Miriam Vale

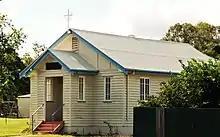
St Peter Chanel Catholic Church, 2022

Gureng Gureng (also known as Gooreng Gooreng, Goreng Goreng, Goeng, Gurang, Goorang Goorang, Korenggoreng) is an Australian Aboriginal language spoken by the Gureng Gureng people. The Gooreng Gooreng language region includes the towns of Bundaberg, Gin Gin and Miriam Vale extending south towards Childers, inland to Monto and Mt Perry.